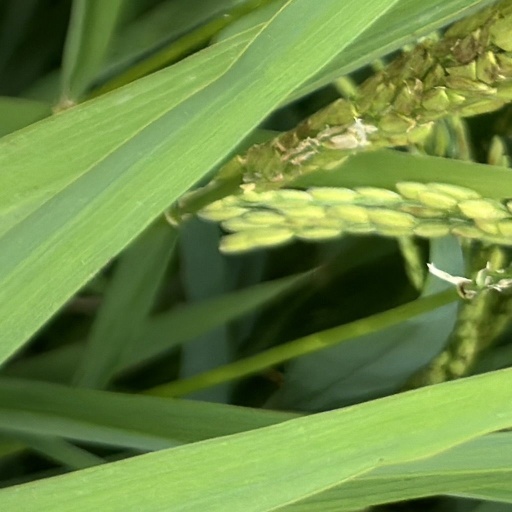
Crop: rice